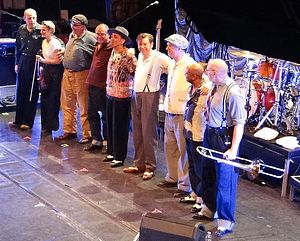
Dexys Midnight Runners
Dexys Midnight Runners er en pop/soul-gruppe fra Storbritannien.